Shelburne Museum

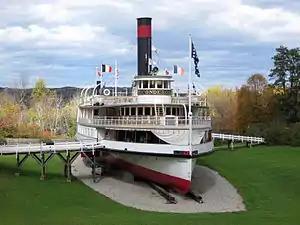
Front view of the "Ticonderoga" (steamboat) at Shelburne Museum

The collections are exhibited in a setting of 38 exhibition buildings, 25 of which were relocated to the museum; the 1871 Colchester Reef Light; three historic and three replica barns, including a 1901 Vermont round barn; a vintage operating carousel; blacksmith and wheelwright shops; a weaving shop with an operating Jacquard loom; a working exhibit of late 19th-century printing equipment; an 1840 one-room schoolhouse; an 1890 Vermont slate jail; an 1840 general store; a rare 18th-century up-and-down sawmill; a 19th-century covered bridge with two lanes and a footpath; the reconstructed office of noted Vermont physician D. C. Jarvis; an 1890 railroad station; a 1914 steam locomotive and 1890 private rail car; and the 1906 steamboat "Ticonderoga", which is a U.S. National Historic Landmark.